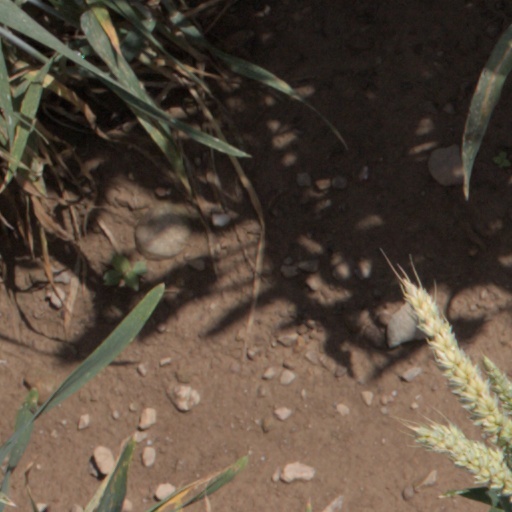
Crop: wheat